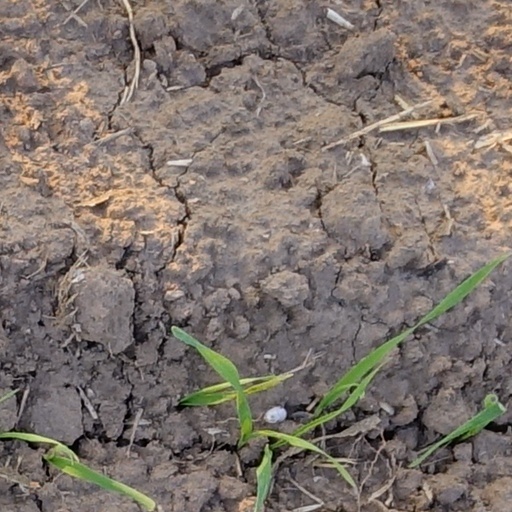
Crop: wheat